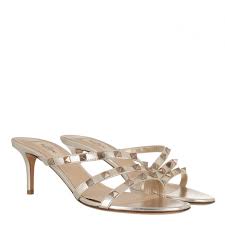
Waste category: shoes